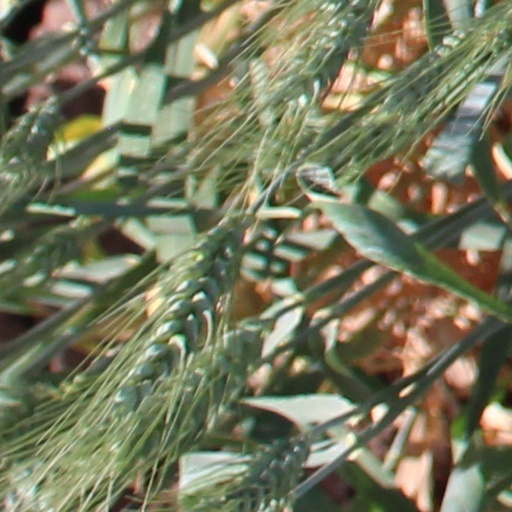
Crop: wheat